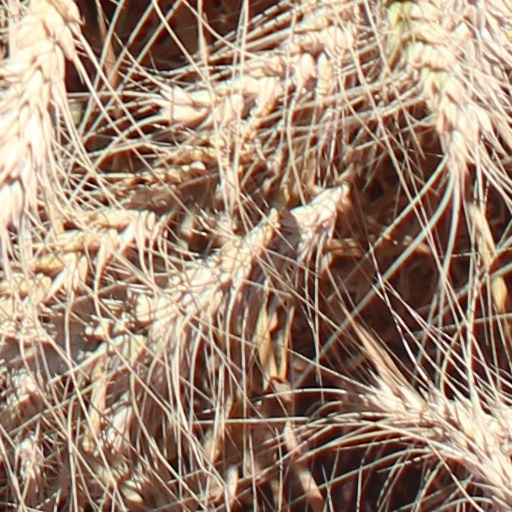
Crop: wheat